British logistics in the Siegfried Line campaign

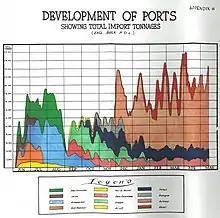
Development of ports by 21st Army Group

Montgomery intended to outflank the Siegfried Line with an airborne operation codenamed Operation Market Garden, "Market" being the airborne part of the operation and "Garden" the ground part. The Siegfried Line, also known as the West Wall, was a deep belt of pillboxes, bunkers, trenches and gun positions, protected by barbed wire and anti-tank obstacles known as dragon's teeth, running along the German border. To support Operation Market Garden, XXX Corps established No. 161 FMC at Bourg-Leopold, which opened on 17 September, when the operation commenced. Until then, XXX Corps drew its supplies from No. 160 FMC in the Brussels area. It was intended that No. 162 FMC would be established at Arnhem after its capture, which was expected to occur by 20 September. This would support the troops operating north of the Rhine, including the British 1st Airborne Division and the Polish 1st Parachute Brigade. The forces operating south of the Rhine, including the US 82nd and 101st Airborne Divisions would continue to draw supplies from No. 161 FMC. The logistical units of the seaborne tail of the 1st Airborne Division followed the Guards Armoured Division, carrying additional ammunition and two days' supplies.